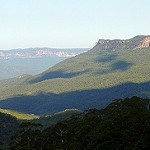
Scene: Outdoor